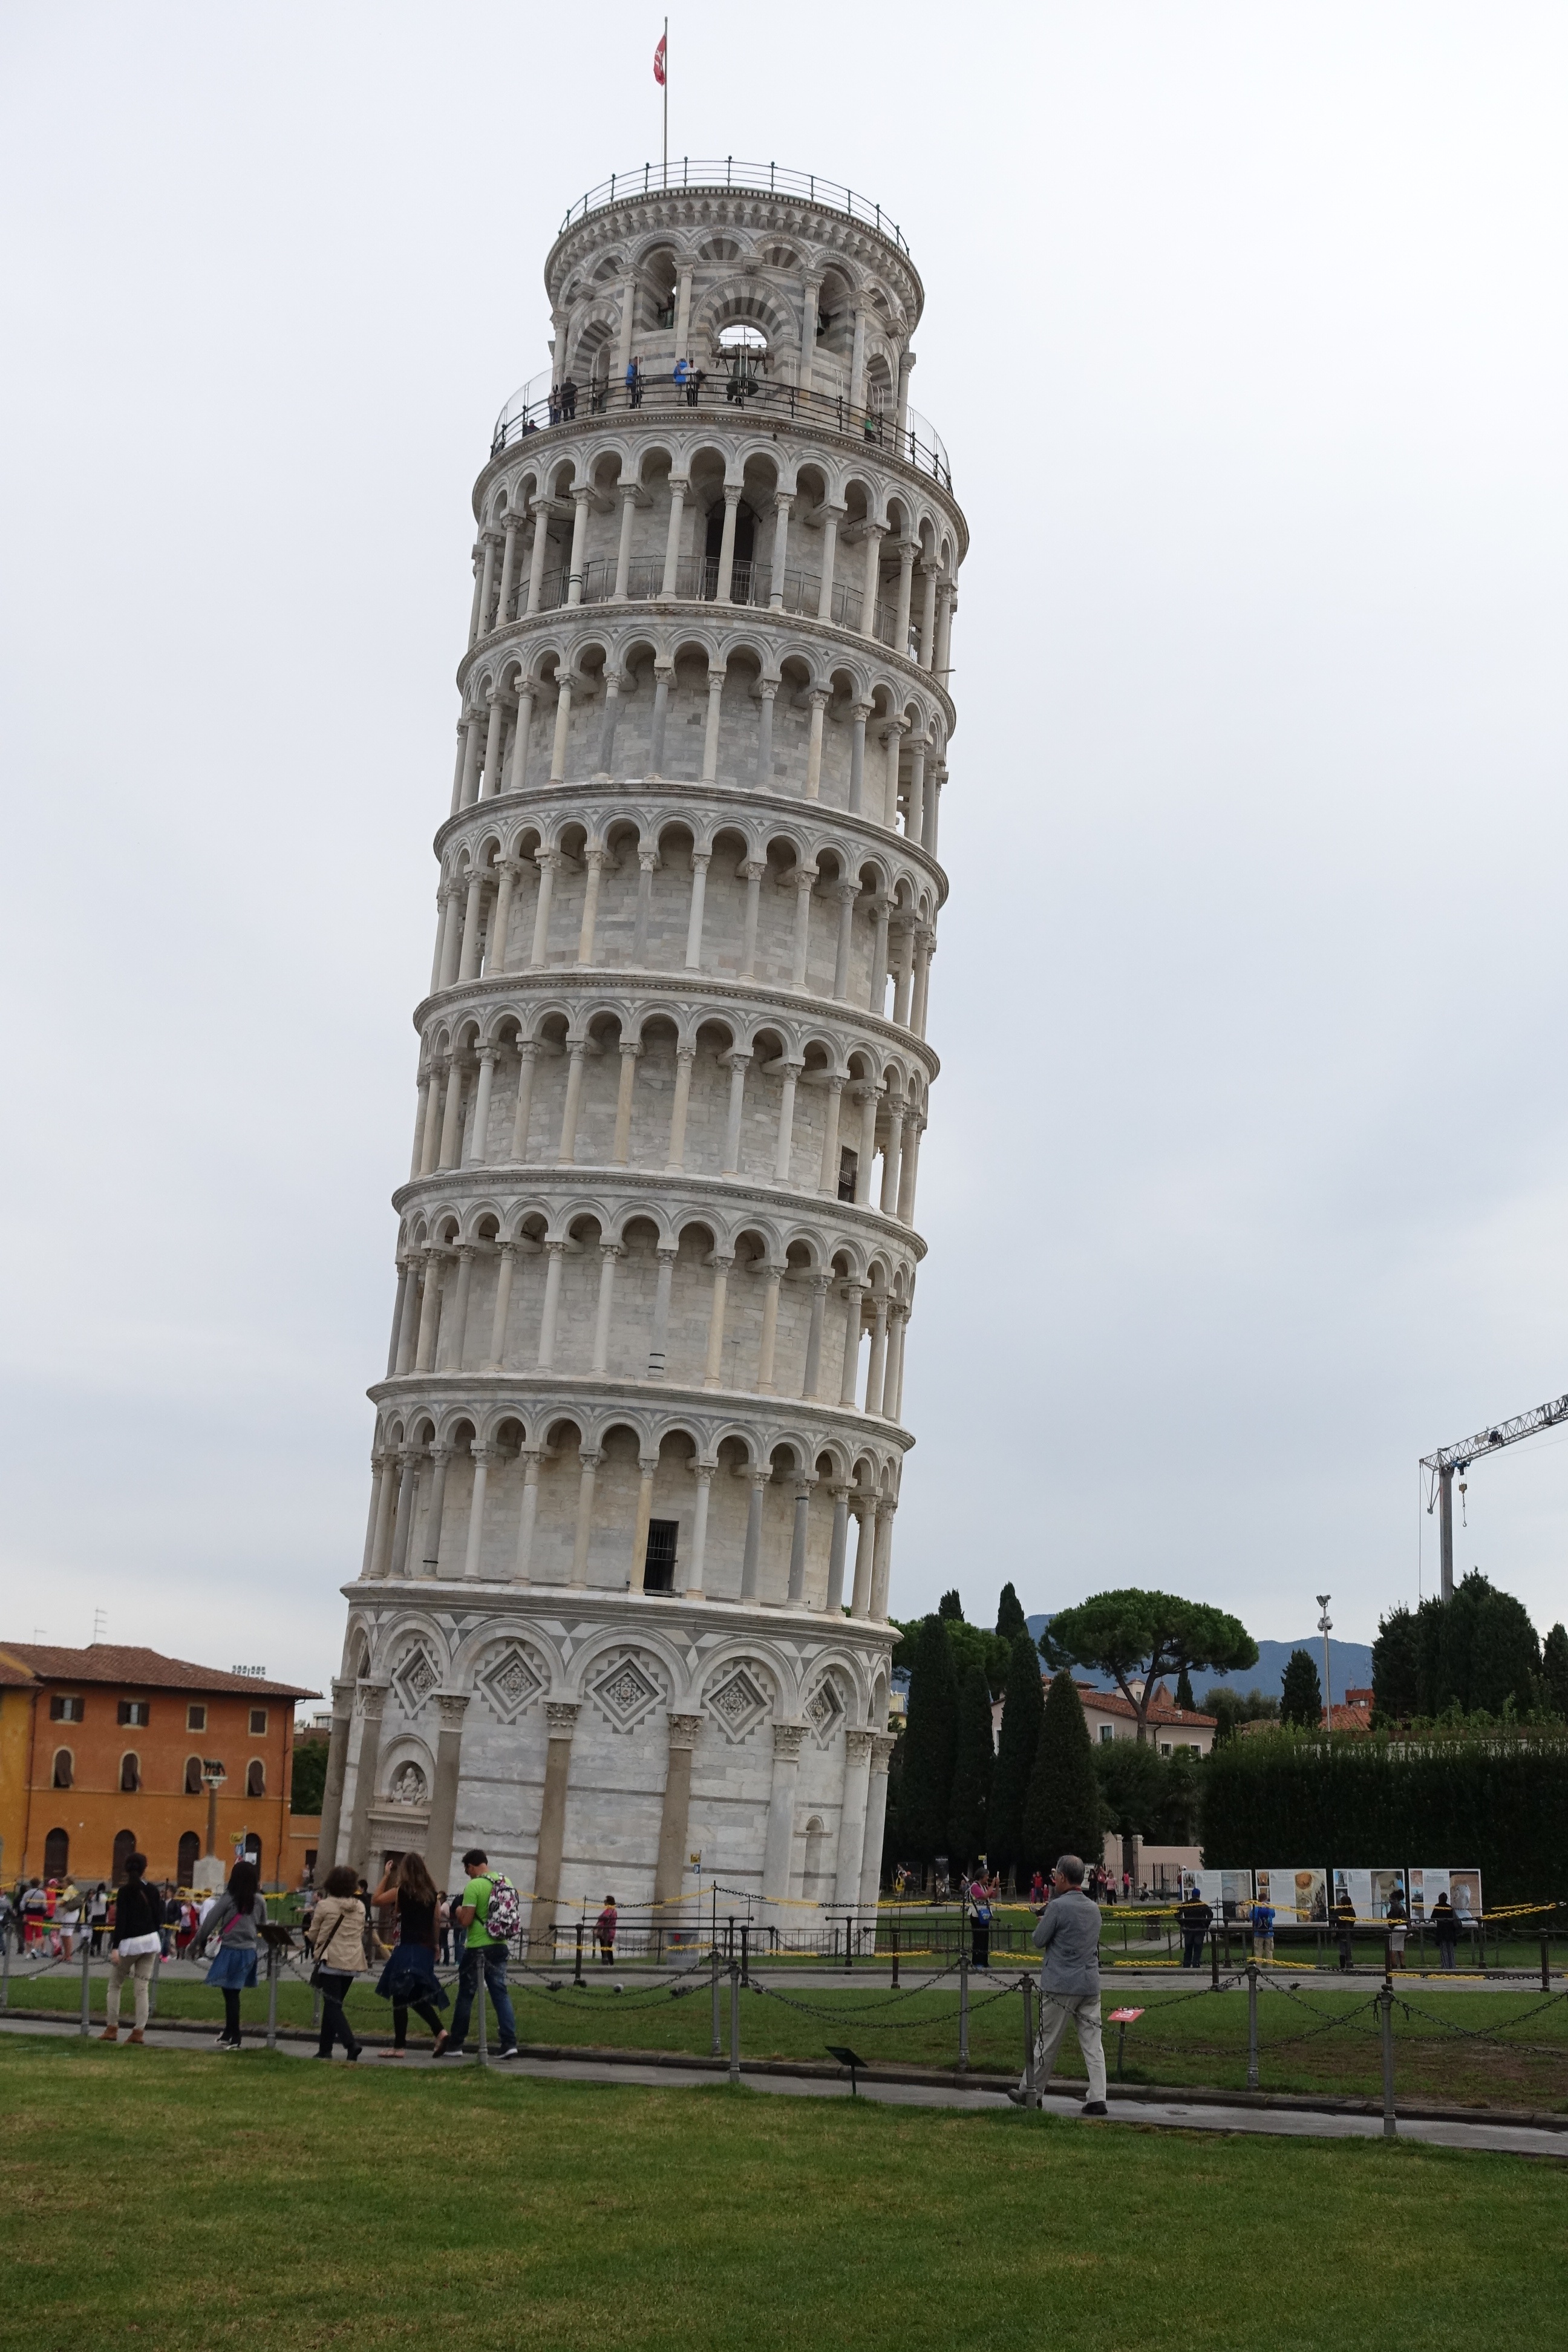
monument, tower, landmark, tower block, control tower, piza, in italy